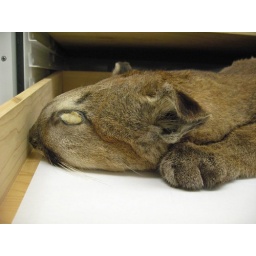
mountain lion in a drawer